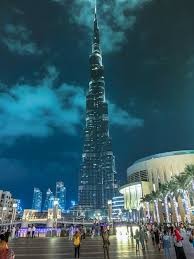
Landmark: Burj Khalifa